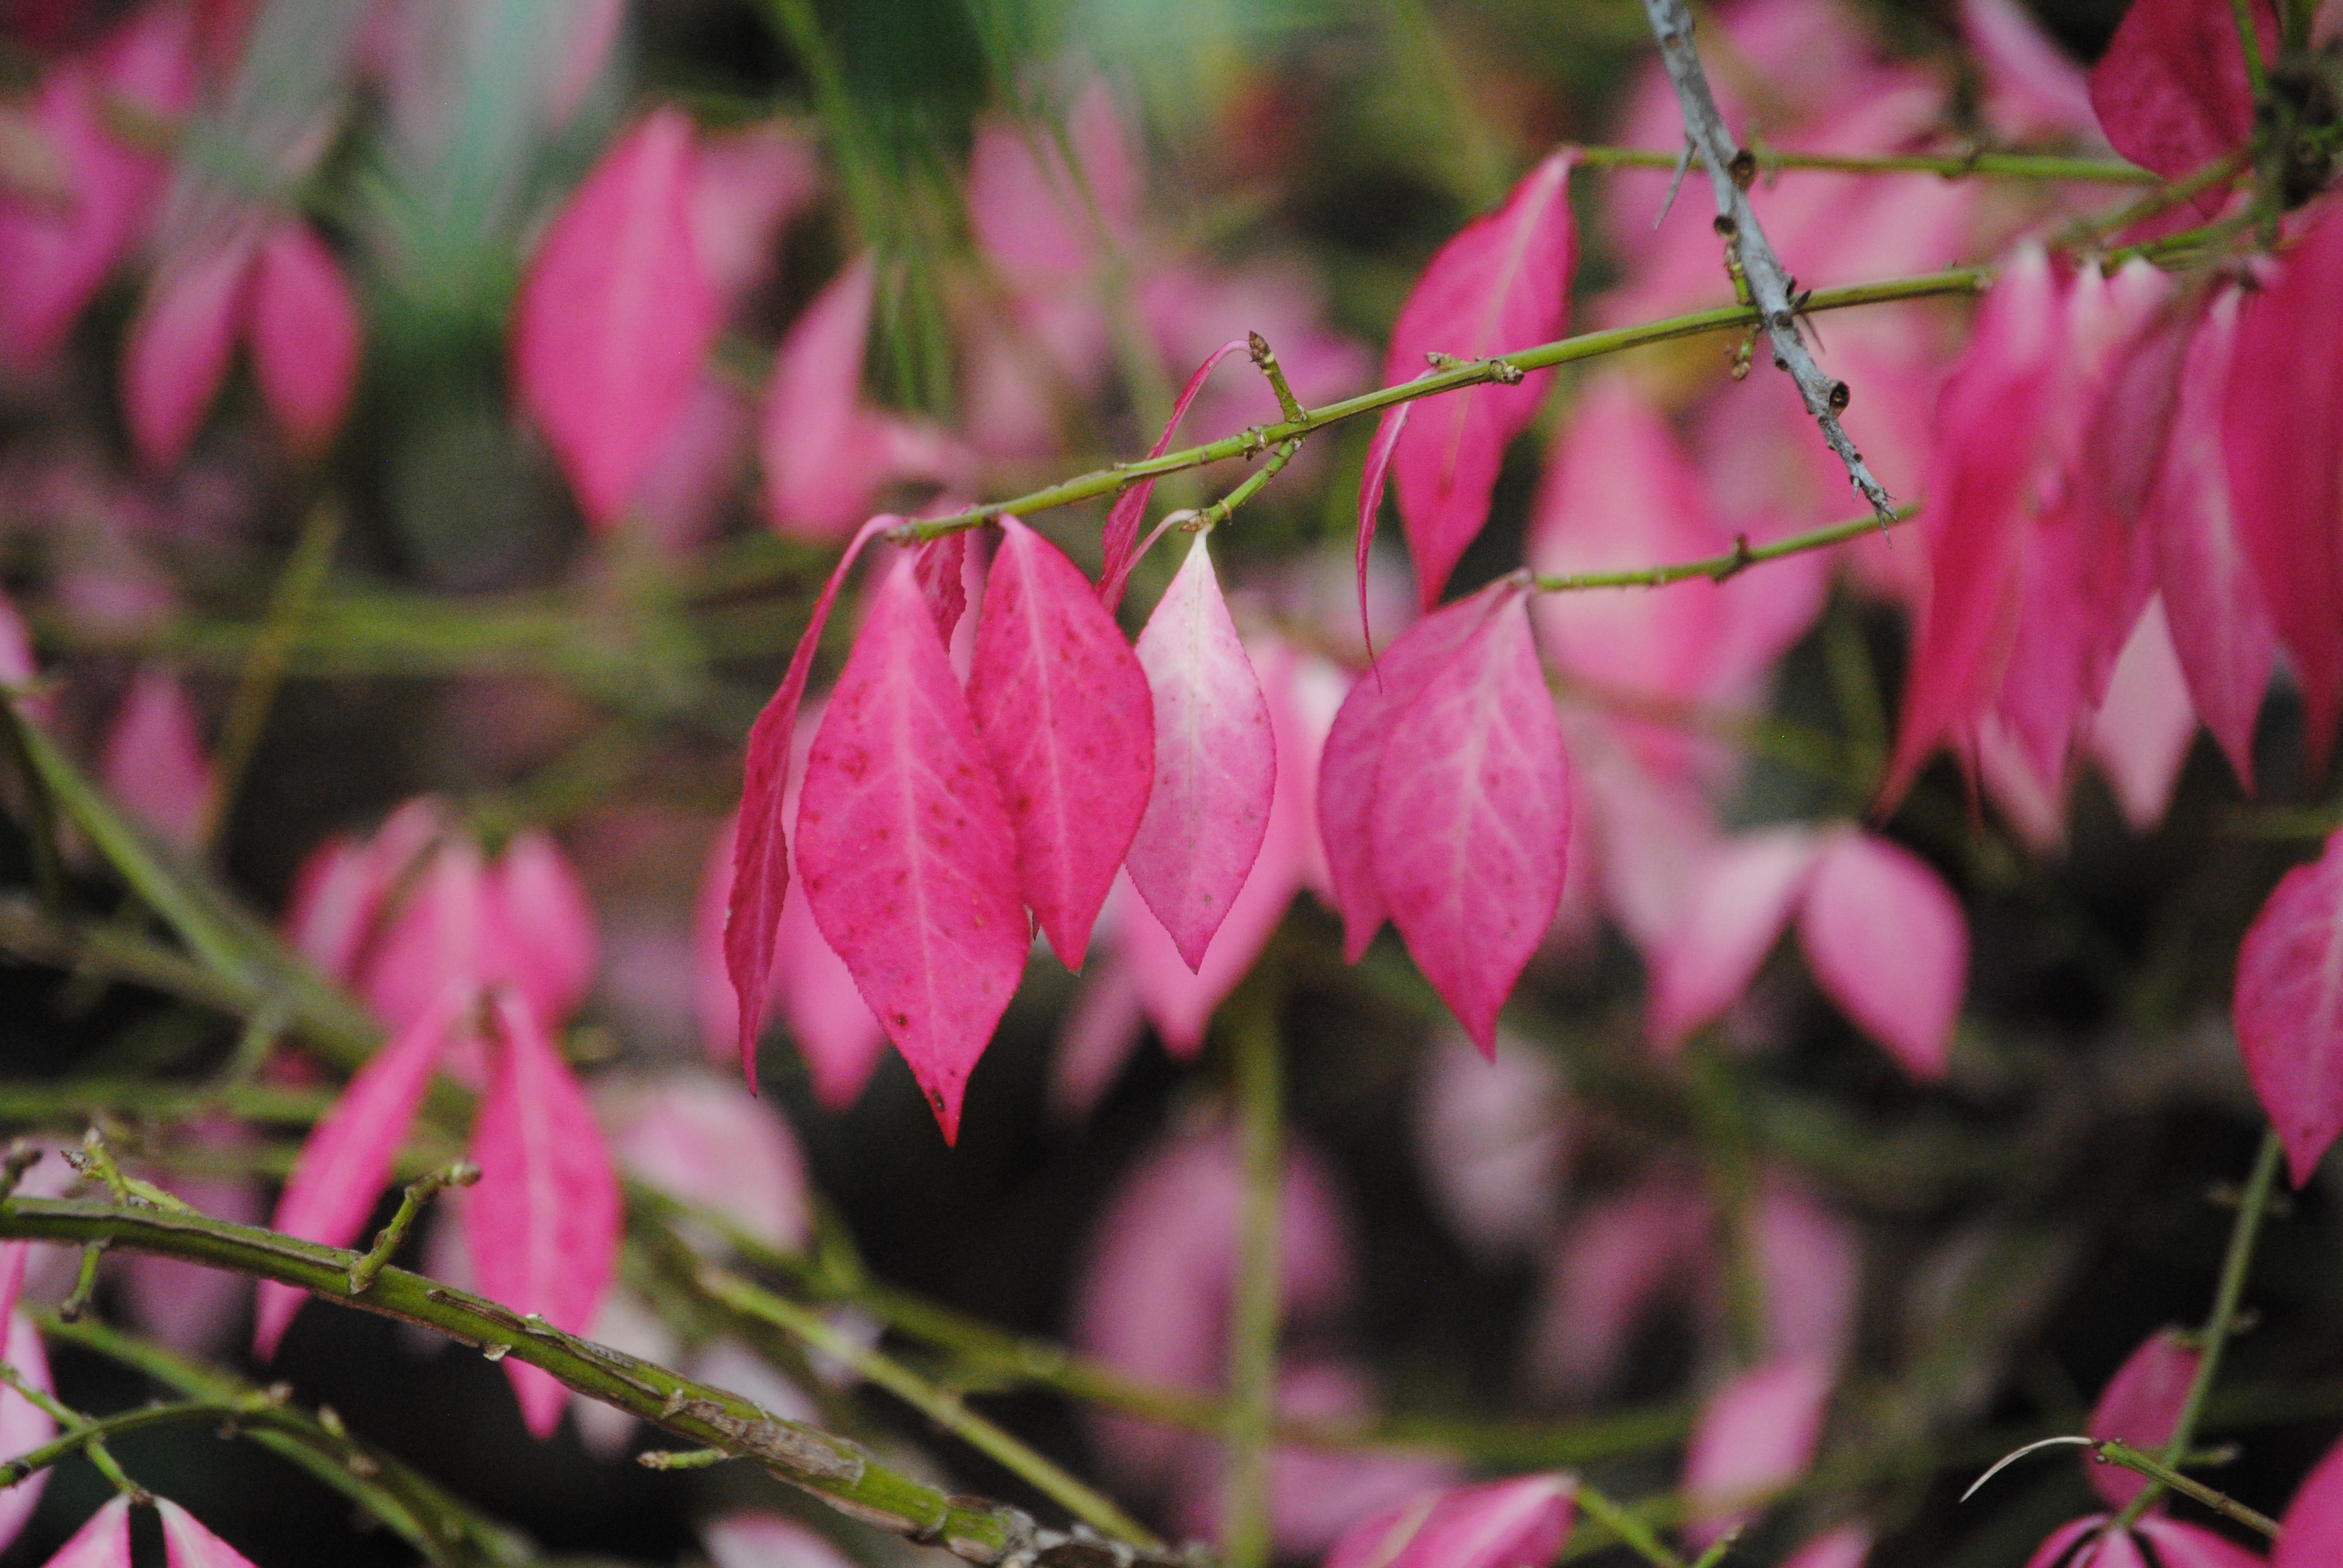
blossom, plant, leaf, flower, petal, autumn, botany, pink, flora, wildflower, leaves, shrub, colorful leaves, flowering plant, pink sheets, woody plant, land plant